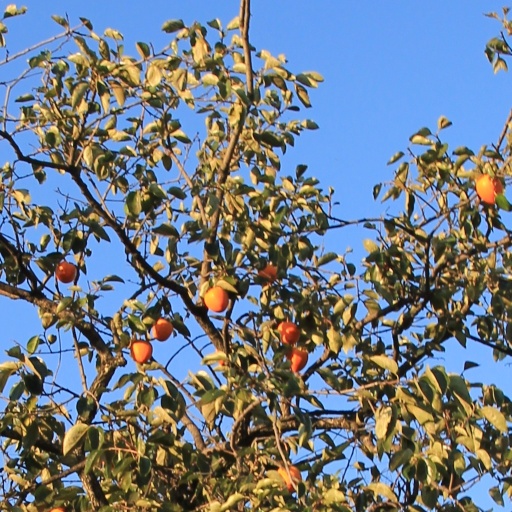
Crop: grape